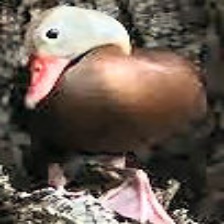
Species: SPOTTED WHISTLING DUCK
Scientific name: DENDROCYGNA GUTTATA
ImageNet parent category: drake